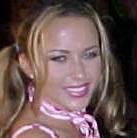
Age: 29